Bad Staffelstein

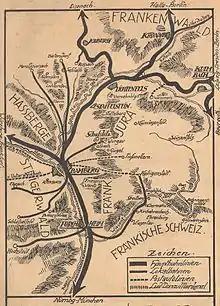
Upper Franconia road map from 1912 with Staffelstein

On 5 July 1684, a fire destroyed almost the entire town center. Therefore, most houses in Staffelstein today date from after the fire.